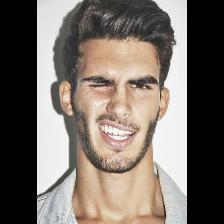
Label: Human